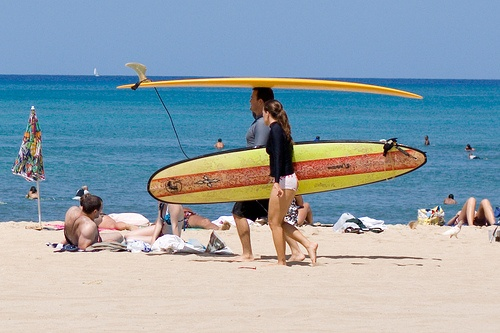
A woman in black shirt and white shorts carrying a surfboard.
an image of a couple walking on the beach with a surfboard
two people walking on a beach carrying surfboards on the sand .
2 people carry surfboards at a busy scene on the beach,
A man and a young lady walking along the beach in the sand.